Ahsan Khan

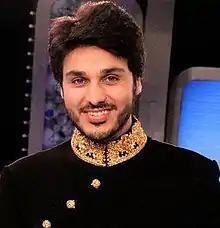
Ahsan Khan on the sets of "Hayya Allal Falah", in 2011

Ahsan Khan (born 9 October 1981) is a British Pakistani actor, producer and TV host.